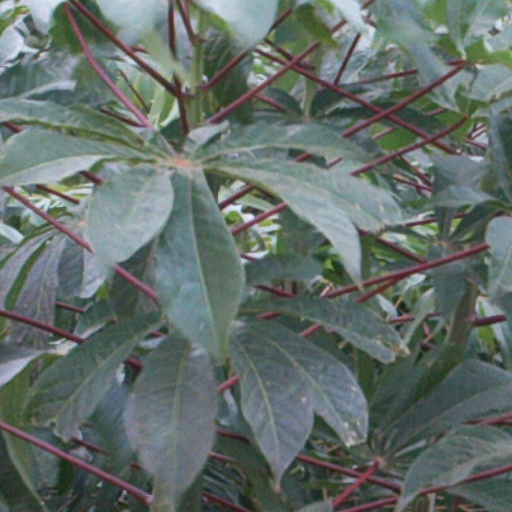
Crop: cassava